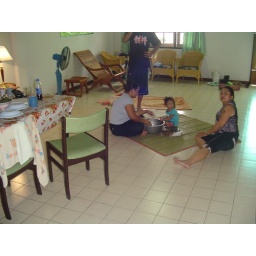
Aug'07 Holiday, Hua Hin, Thailand.Our house in Soi 63 - ground floor, main living area.